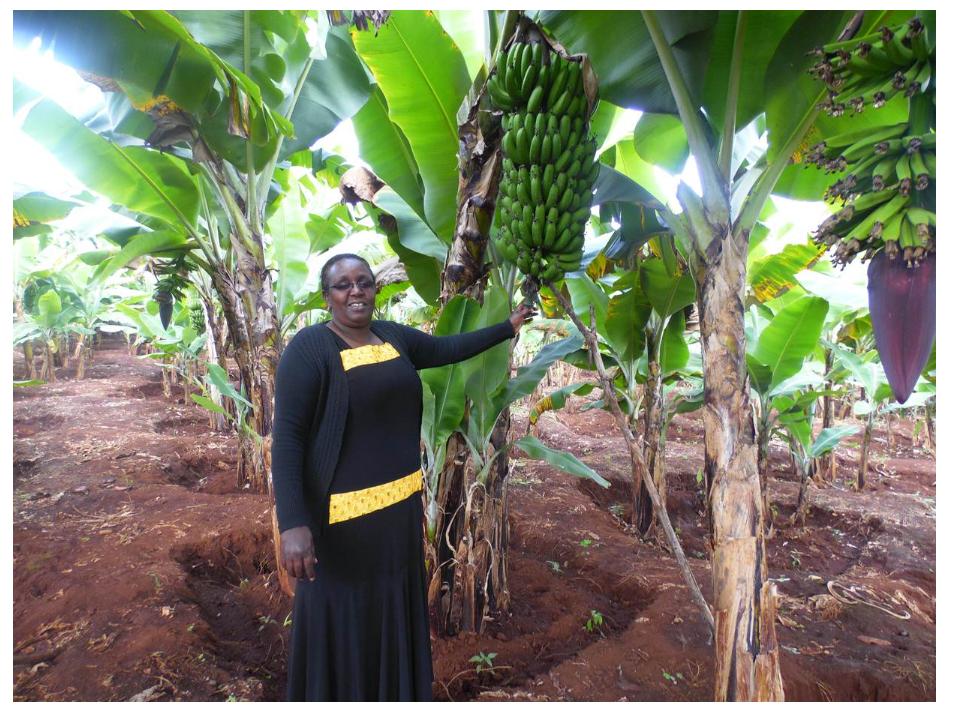
Mwanamama aliyemkulima wa ndizi ziitwazo mshale kutoka mji wa Bukoba, akionyesha fahari ya migomba yake katika shamba lililokua kubwa na kuandaliwa kiustadi.